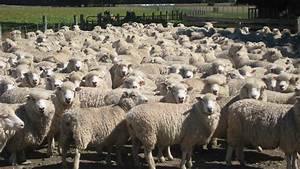
Label: pecora